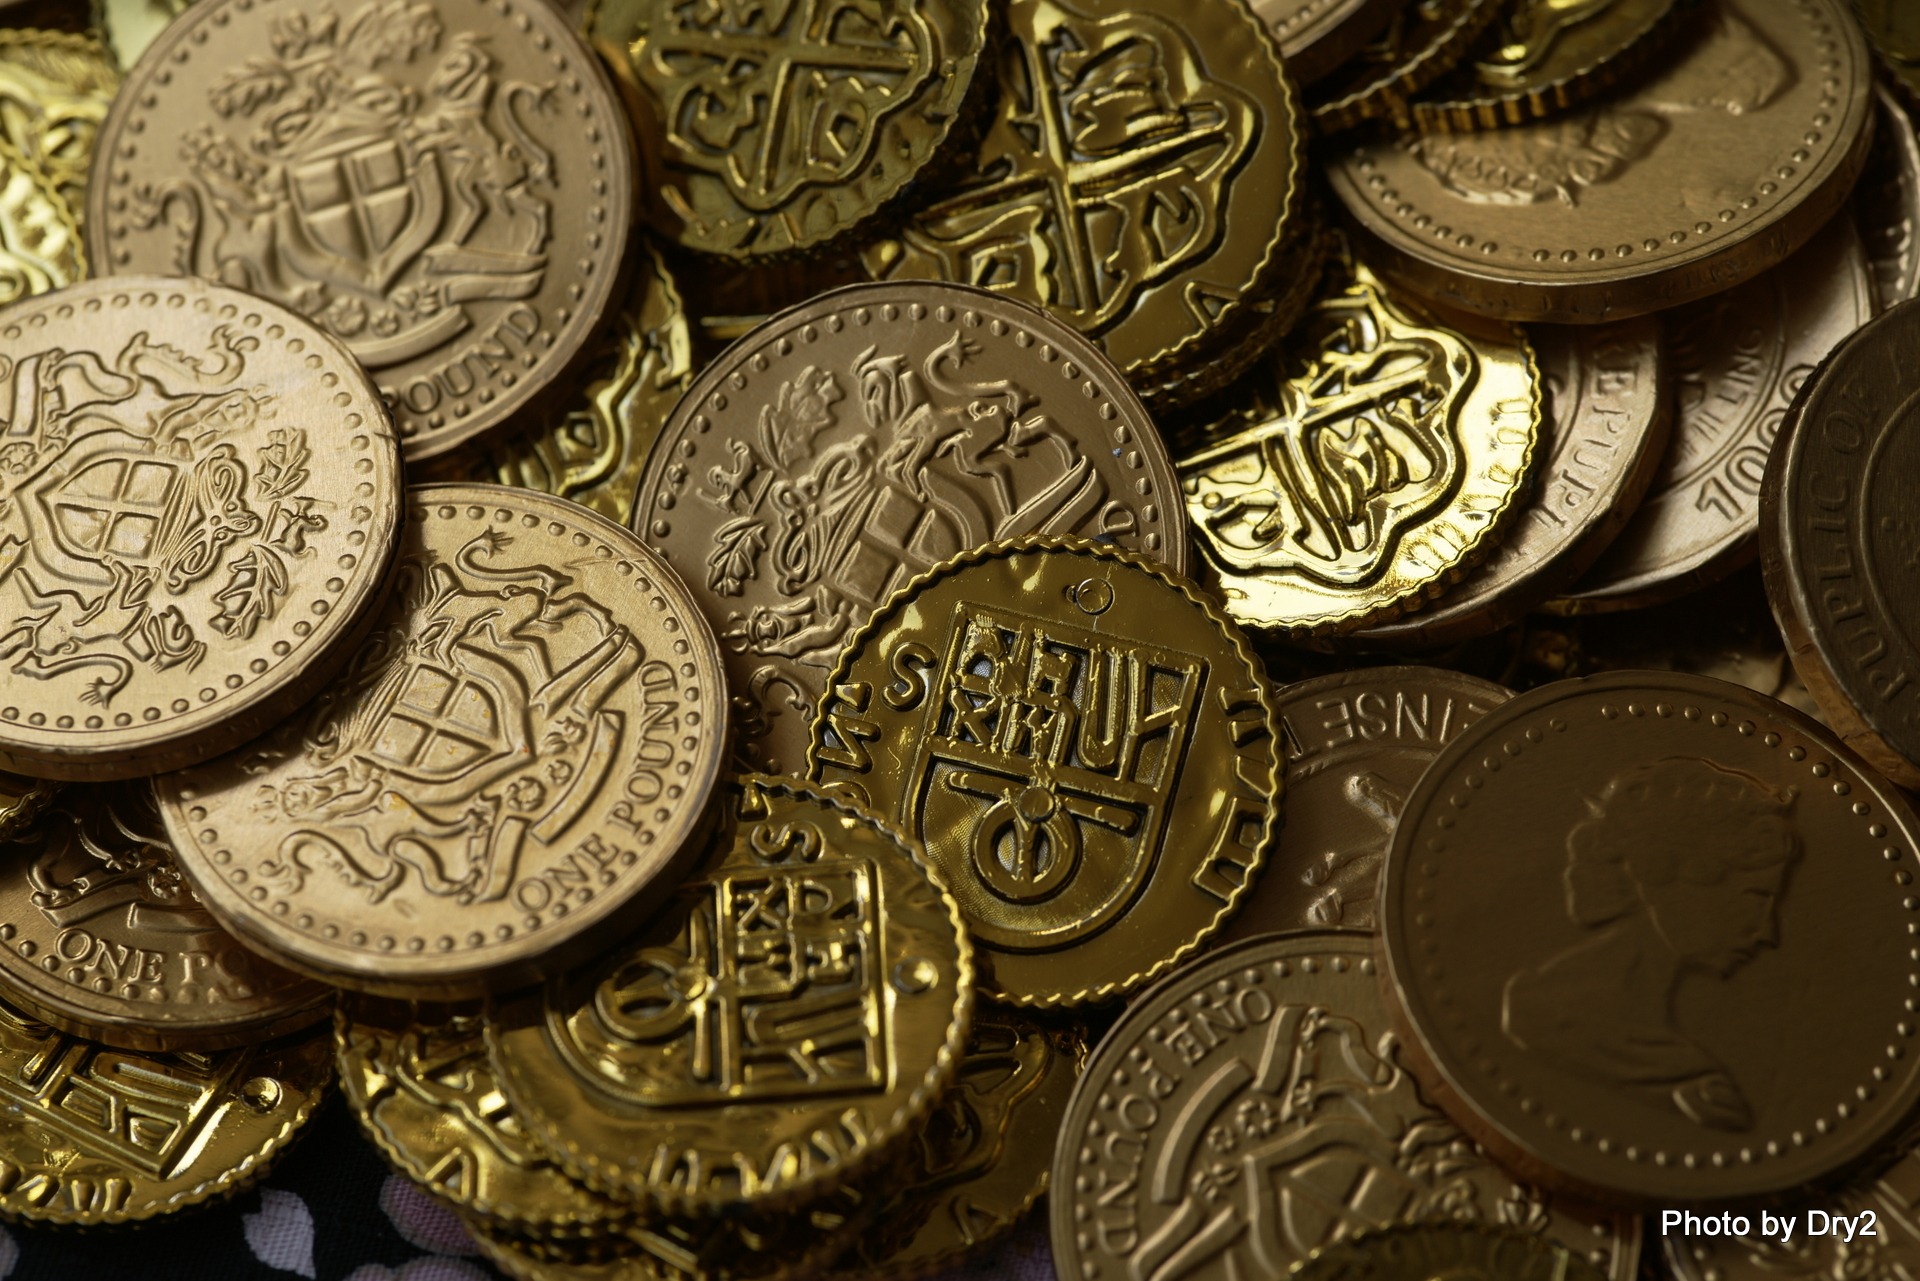
metal, money, business, material, cash, gold, currency, coin, change, rich, savings, coins, pennies, deposit, finance, wealth, budget, earnings, revenue, dollars, bitcoin